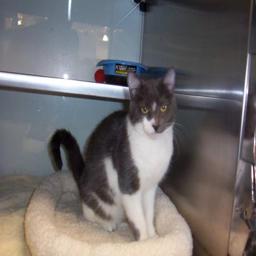
Animal: cats